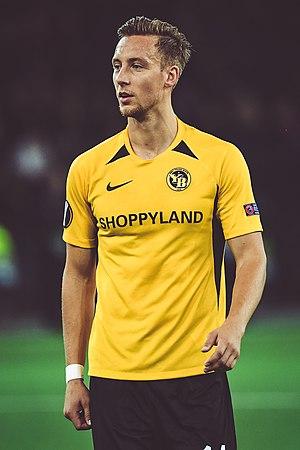
Nicolas Bürgy, né le 7 août 1995 à Belp, est un footballeur suisse qui évolue au poste de défenseur au BSC Young Boys.